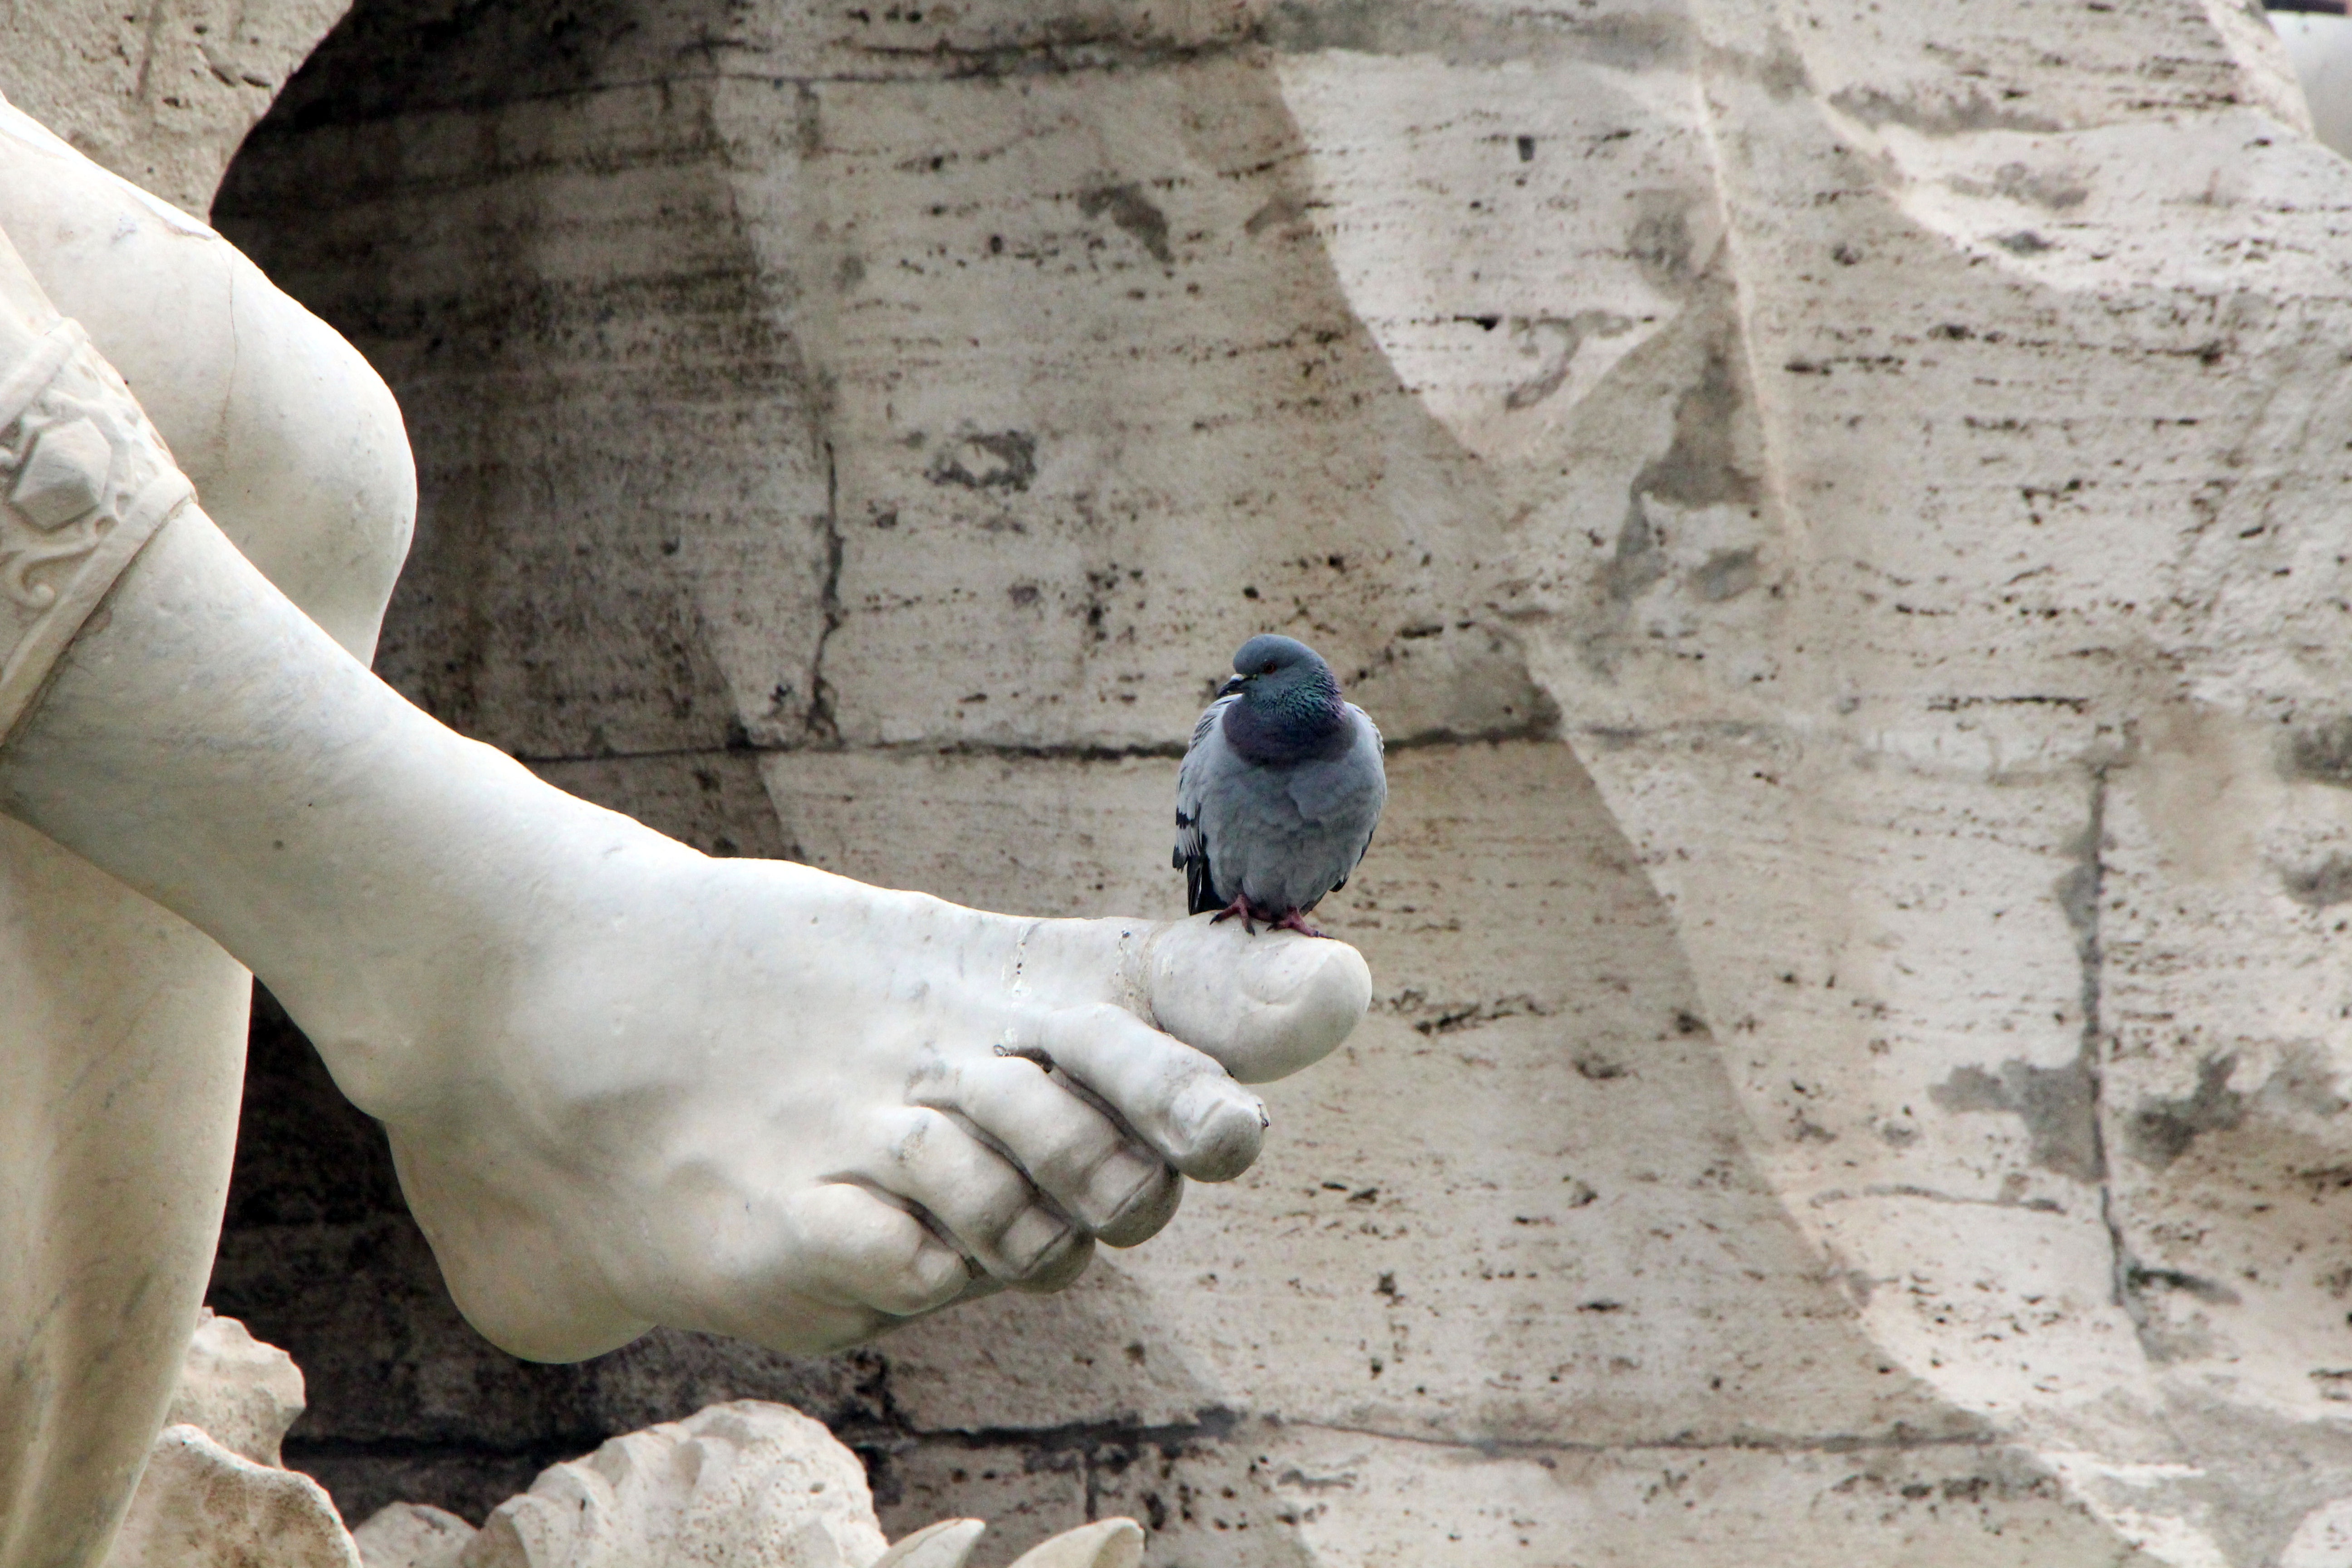
rock, wall, monument, statue, tourism, material, sculpture, art, rome, temple, dove, fountain, carving, ganges, ancient history